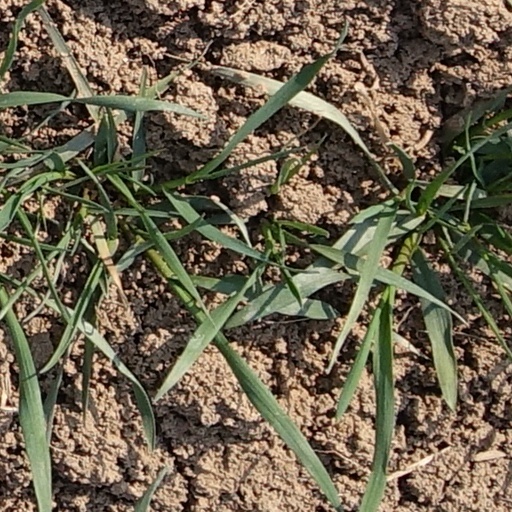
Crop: wheat